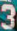
Number: 3